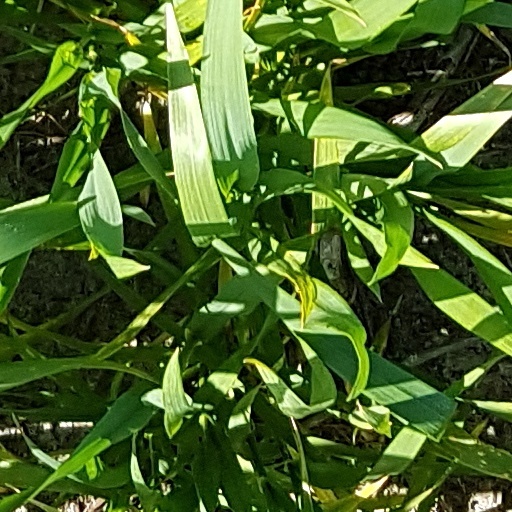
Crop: wheat